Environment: real
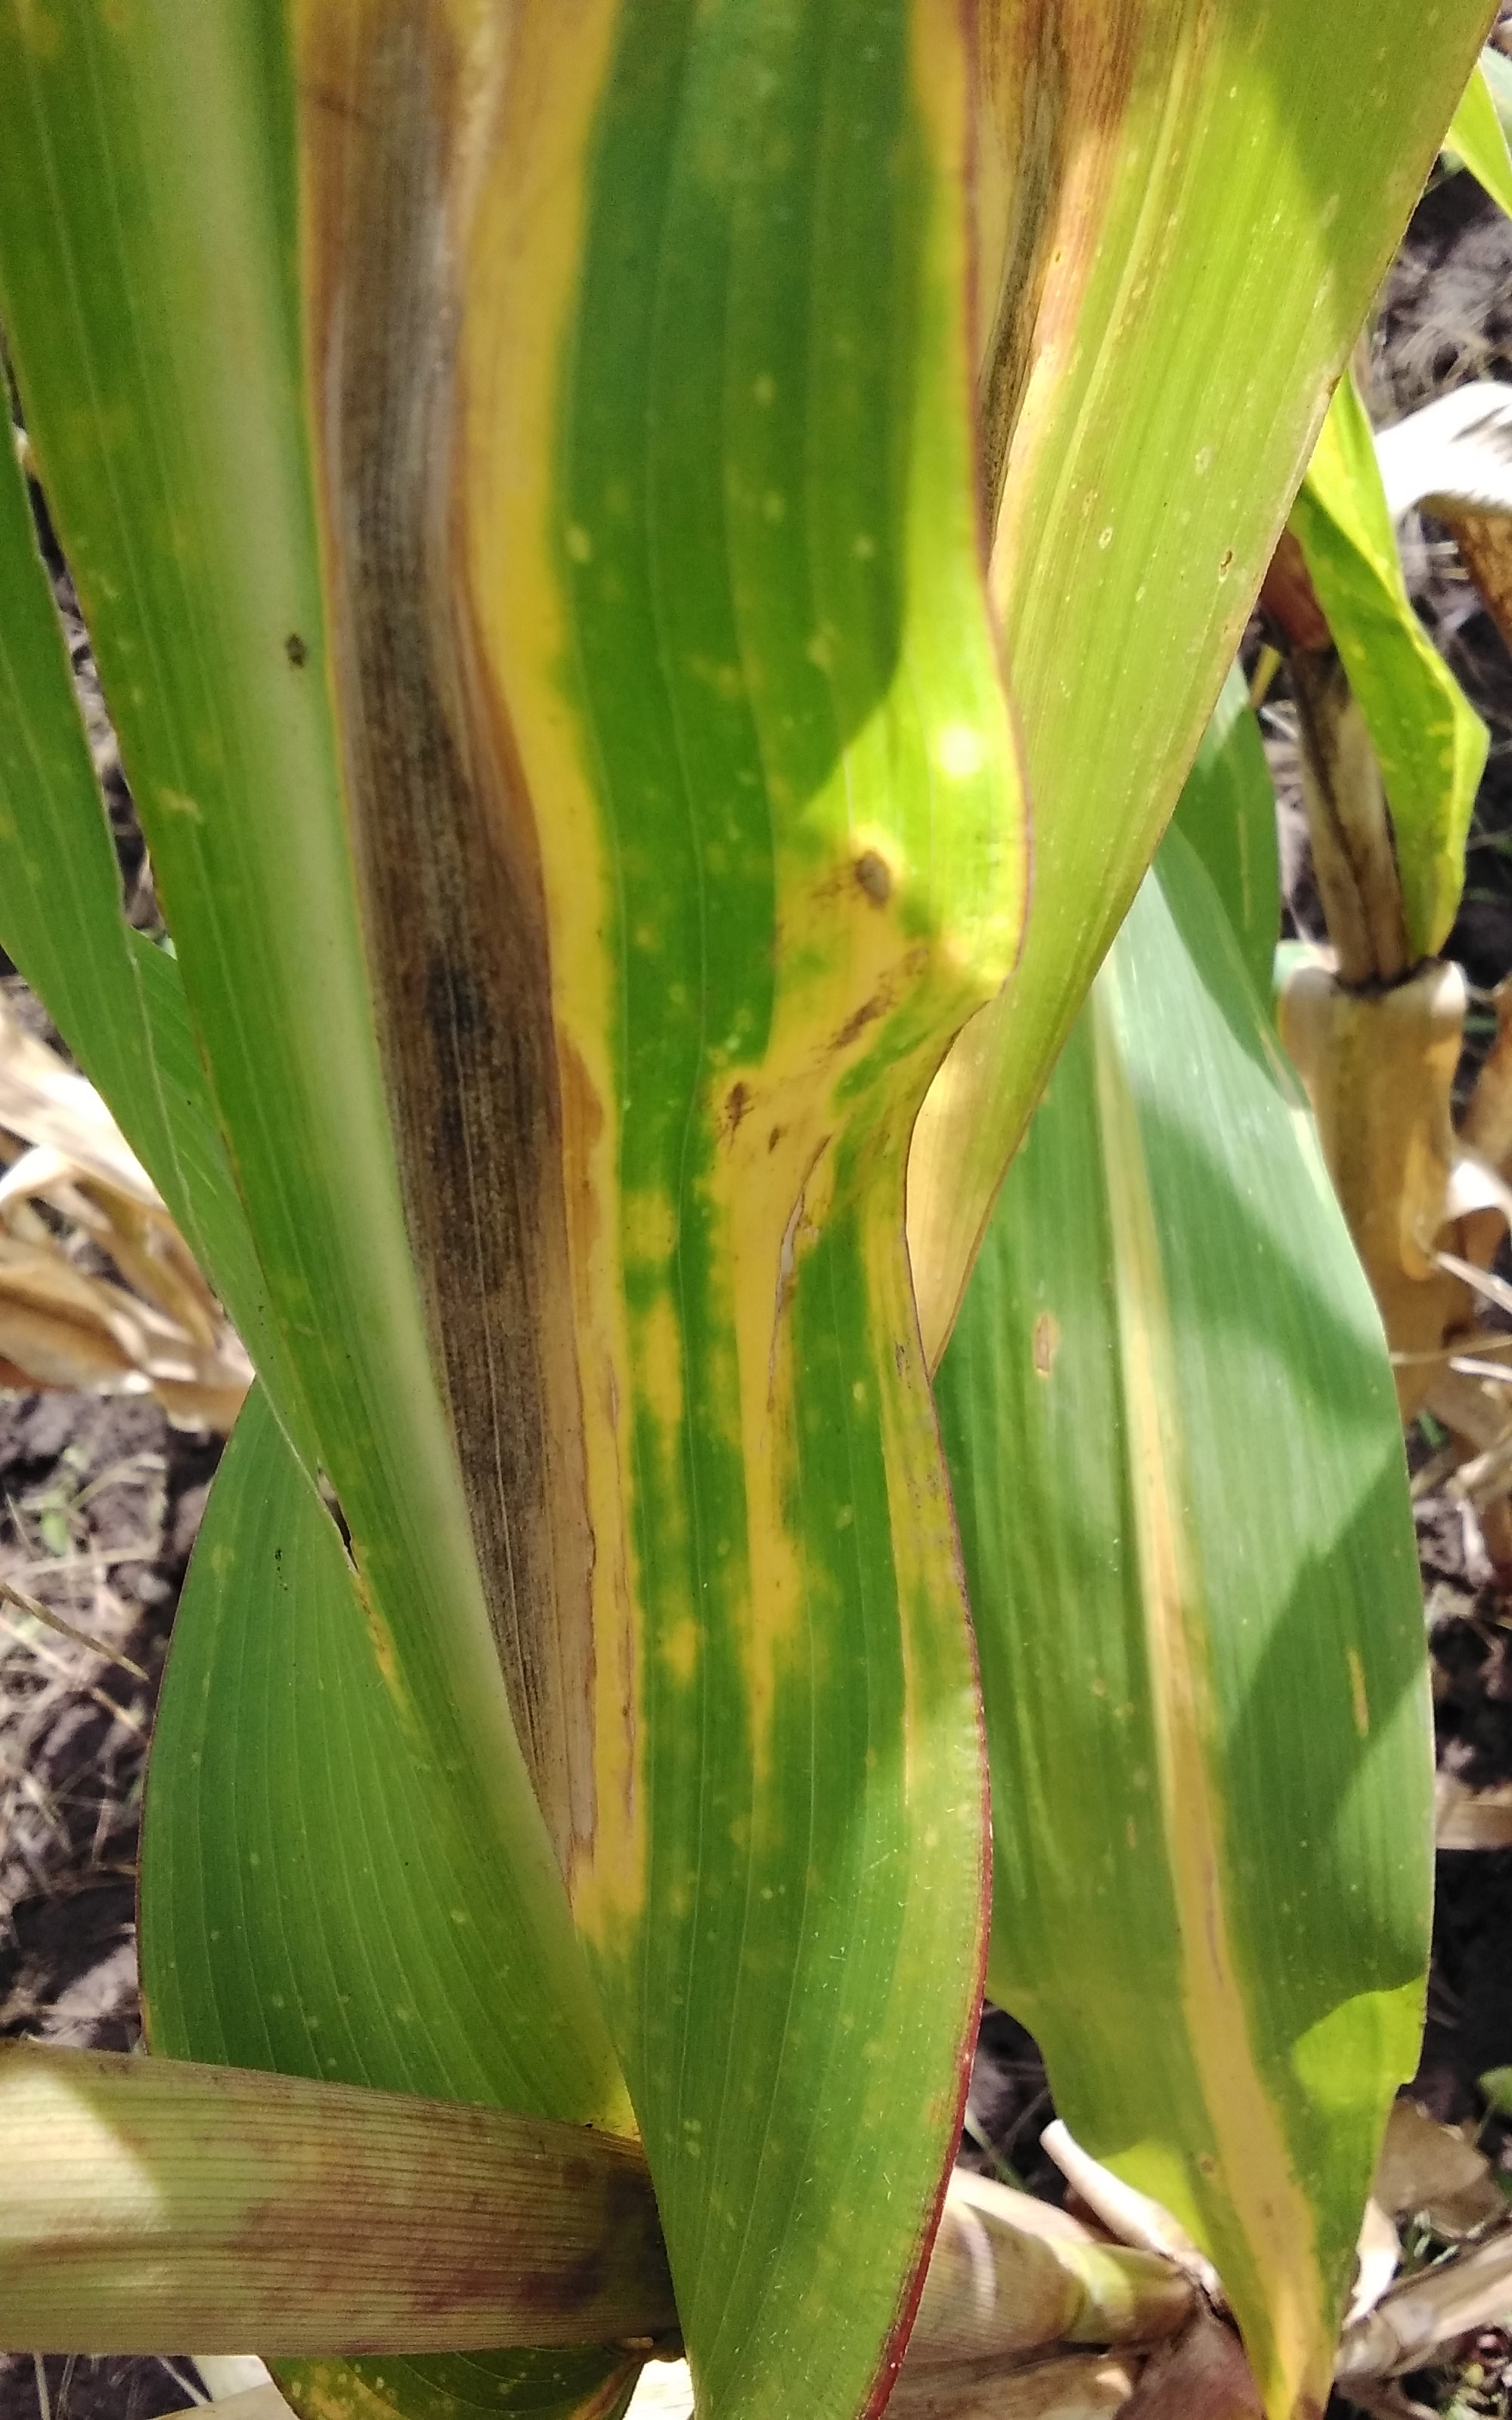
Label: northern_corn_leaf_blight